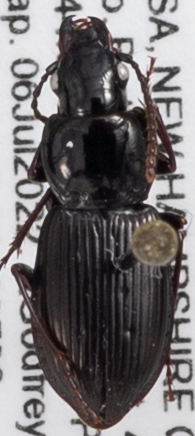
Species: Pterostichus pensylvanicus
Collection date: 2022-07-06
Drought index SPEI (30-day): -1.376
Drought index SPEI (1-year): -0.692
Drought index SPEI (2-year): -1.28